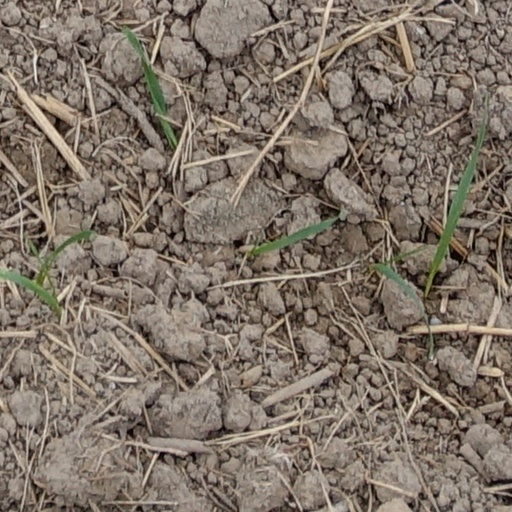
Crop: wheat